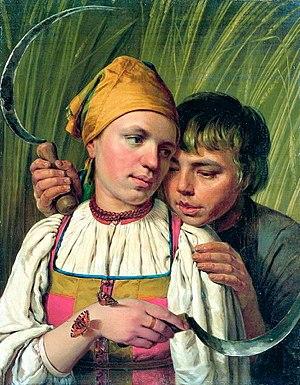
Alexeï Venetsianov est un peintre russe de scènes de genre extraites de la vie paysanne, enseignant, membre de l' Académie russe des beaux-arts, fondateur de ce qu'on appelle l'école Venetsianov.